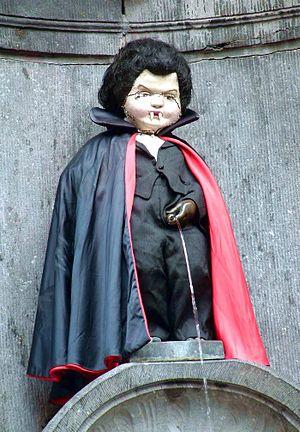
fr:Menneke Pis en fr:Dracula. Auteur: Harry Source: http://www.gnuart.net/data/photo/Harry/Bruxelles/Manneken_Pis_1.zip Licence: fr:Art libre (fr:Licence publique générale GNU) Harry
Manneken-Pis, signifiant « le petit homme [qui] pisse » en bruxellois, est une fontaine sous la forme d'une statue en bronze de 55,5 centimètres de hauteur qui représente un petit garçon nu en train d'uriner. Elle est située au cœur de Bruxelles, à deux pas de la Grand-Place, à l'intersection de la rue de l'Étuve et de la rue du Chêne. Depuis 1965, la statuette présente sur place est une copie à l'identique de celle conçue en 1619-1620 qui est précieusement conservée au Musée de la Ville de Bruxelles situé dans la Maison du Roi. Manneken-Pis est le symbole le plus connu des Bruxellois, il personnifie aussi leur sens de l'humour et leur indépendance d'esprit.